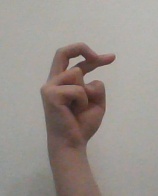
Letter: zay